Juti Ravenna

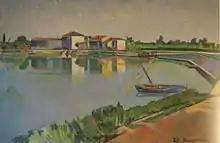
Il Sile a Casier

Later he got several rewards in Italy, for instance the privilege of “Commendatore della Repubblica” and the appellation “Accademico Benemerito” by the "Accademia Universitaria G. Marconi" in Roma thanks to the figurative art activity.